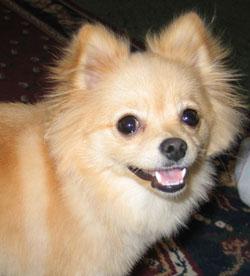
Breed: pomeranian